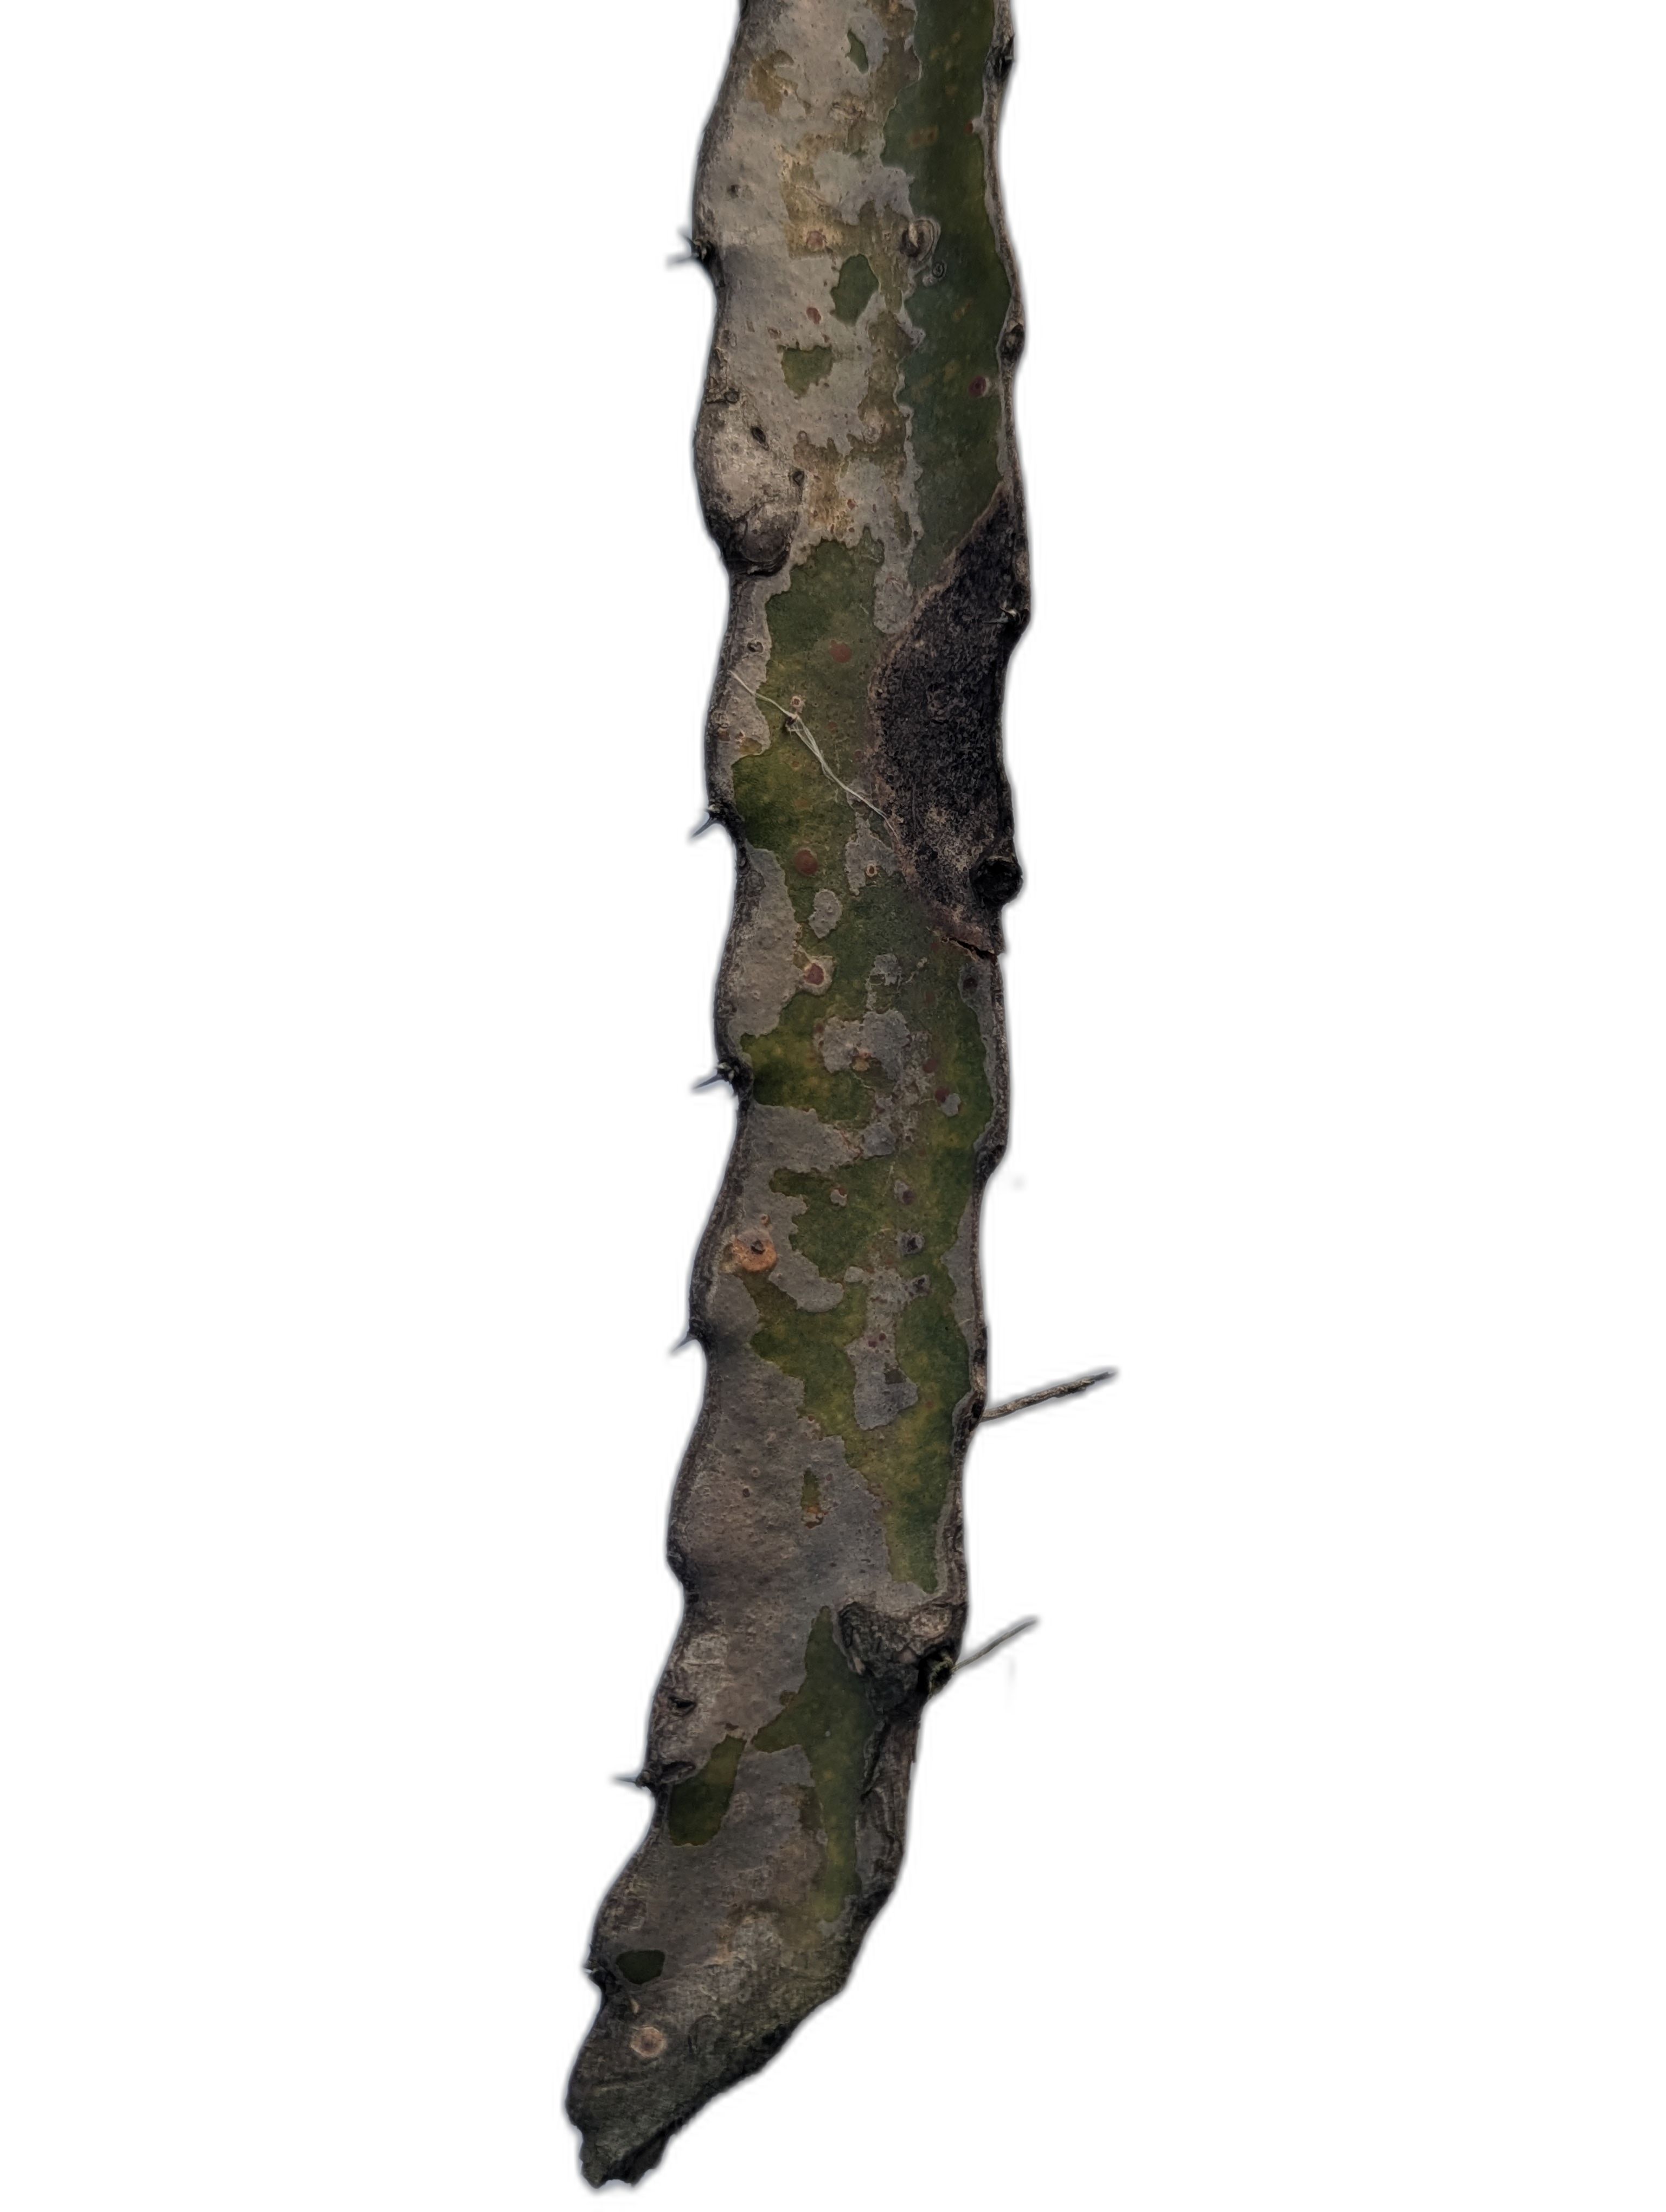
Label: Bad leaf